Outlaw Golf

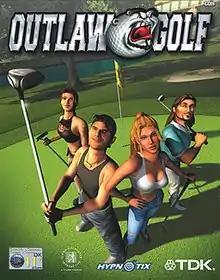
PAL region cover art of the first game

Outlaw Golf is a series of golf video games developed by Hypnotix, that are intended for adults and mature teens. "Outlaw Golf" was released for the Xbox on June 11, 2002; for GameCube on October 30, 2002; and for Microsoft Windows on September 30, 2003. A standalone expansion, "Outlaw Golf: 9 Holes of X-Mas" was released December 23, 2002 exclusively to Blockbuster. A second standalone expansion, "Outlaw Golf: 9 More Holes of X-Mas", was released November 15, 2003 also exclusively to Blockbuster. An official sequel, "Outlaw Golf 2", was released for Xbox on October 21, 2004, and for PlayStation 2 on November 25, 2004. The games are part of the "Outlaw" series, and other titles include "Outlaw Volleyball" and "Outlaw Tennis". The Xbox version was released in Japan as part of Xbox World Collection series.